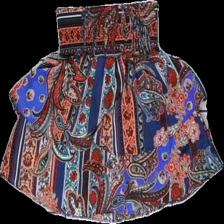
View: front
Type: Skirt
Category: Ladies
Brand: H&M
Colors: Red, Blue, Green, Multicolor, None
Material: 100% polyester
Pattern: Floral print
Cut: Regular
Size: 34
Season: All
Price range: 50-100
Recommended usage: Reuse